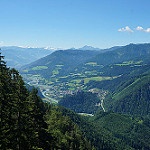
Label: mountain